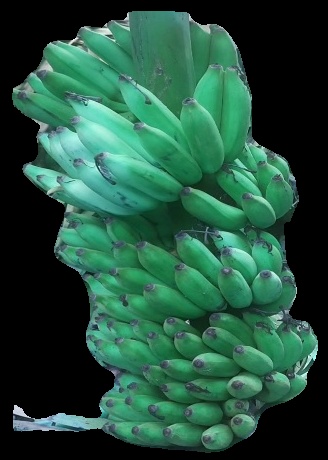
Variety: elakki-bale
Grade: grade1